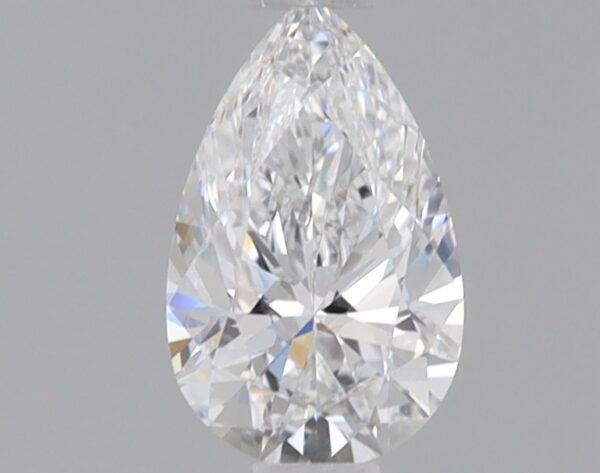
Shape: pear
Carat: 0.7
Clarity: VS1
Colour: E
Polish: EX
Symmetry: EX
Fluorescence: NONE
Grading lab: IGI
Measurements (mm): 7.84 x 4.88 x 3.08